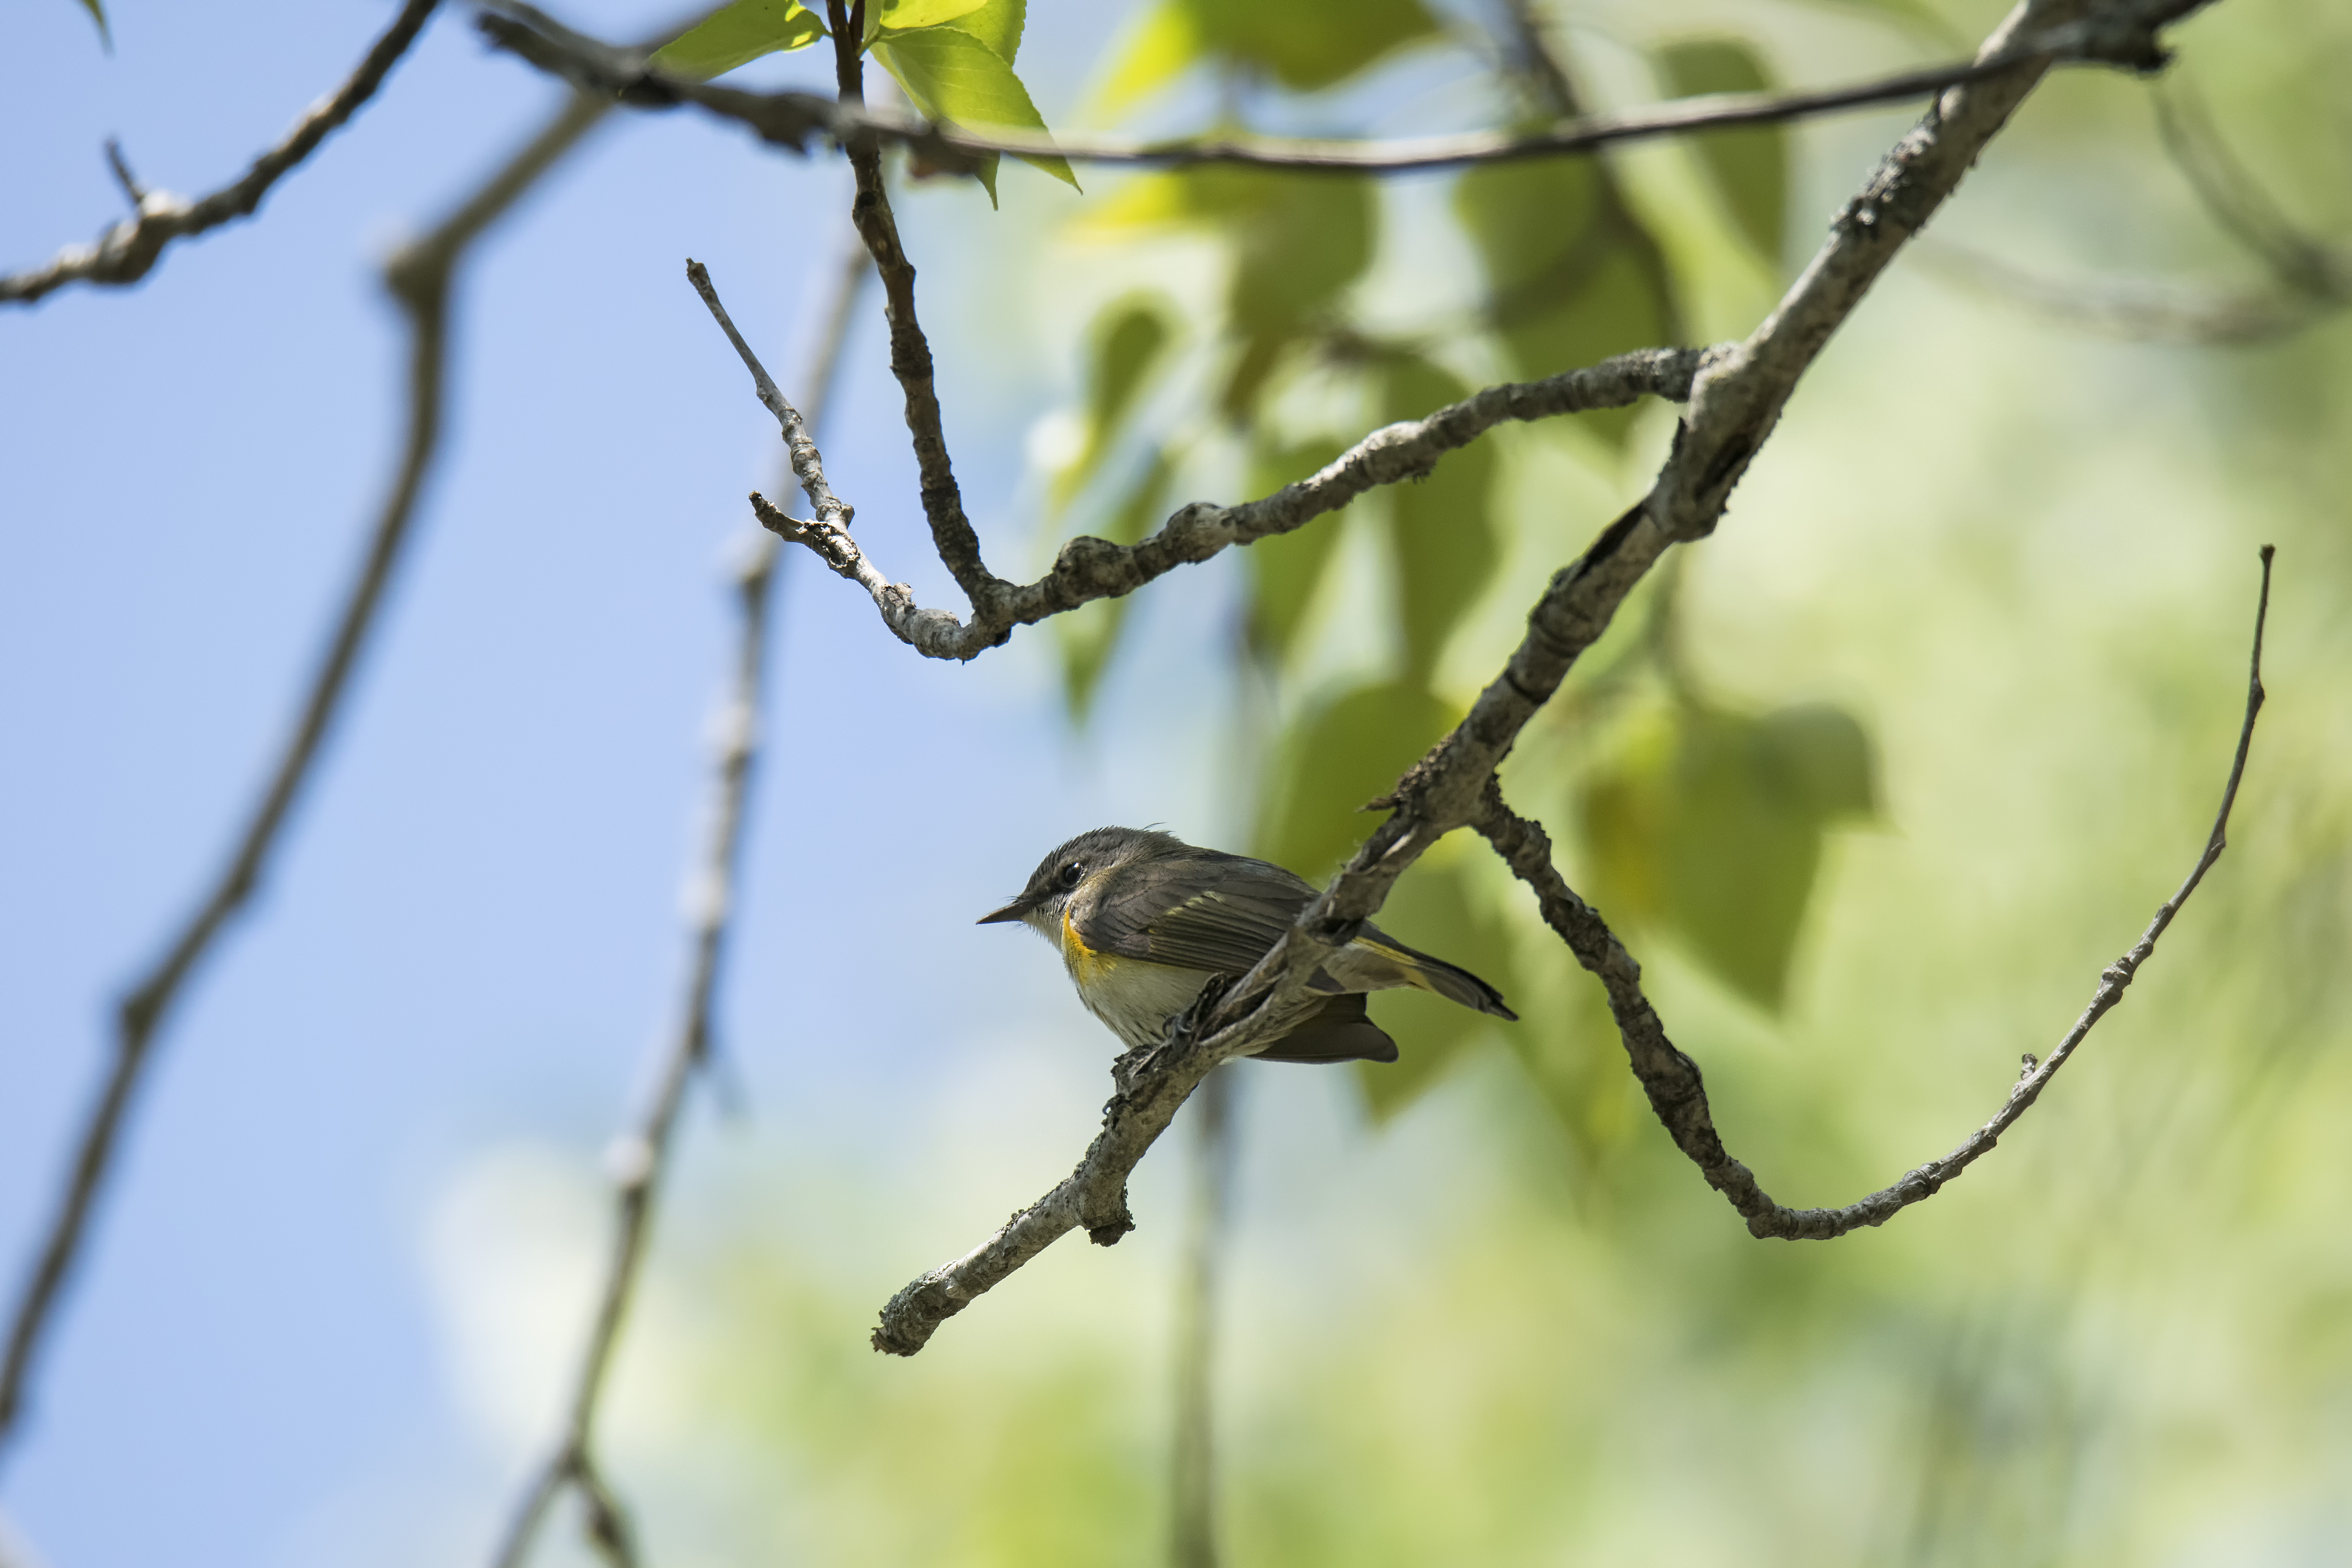
nature, branch, bird, flower, wildlife, fauna, twig, american, canada, vertebrate, quebec, redstart, sherbrooke, oiseau, paruline, flamboyante, old world flycatcher, perching bird